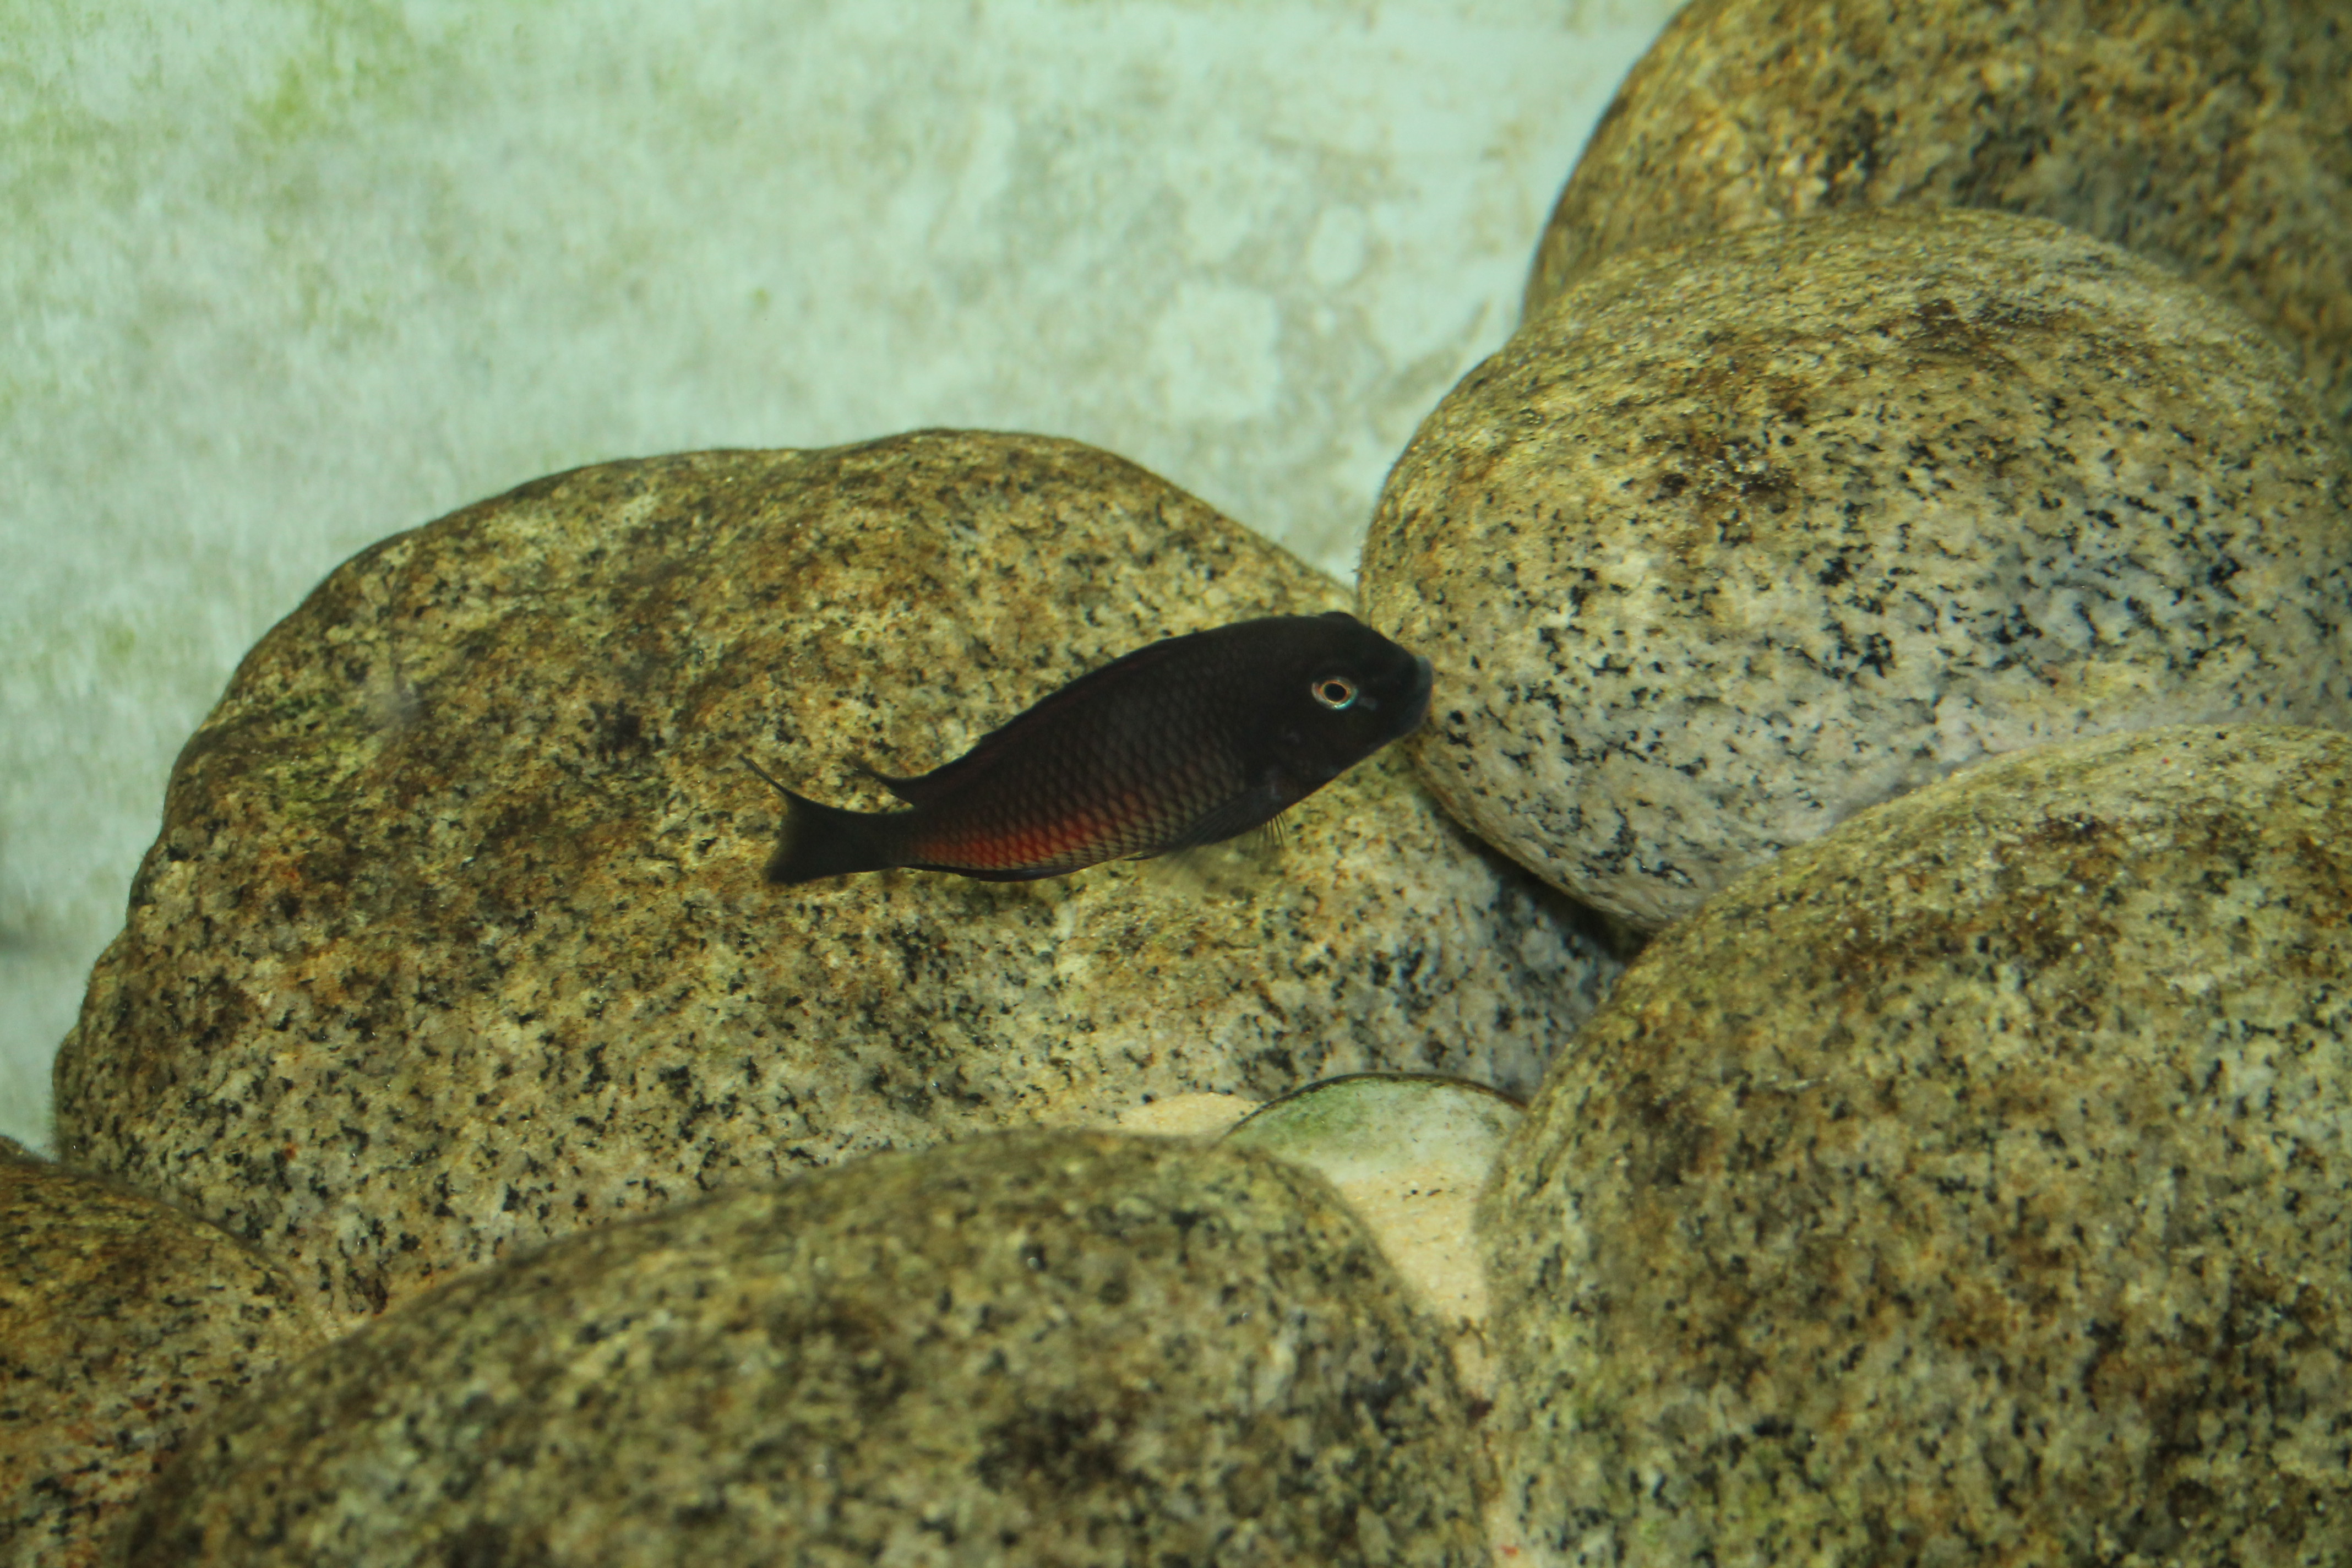
fish, fauna, marine biology, underwater, organism, water